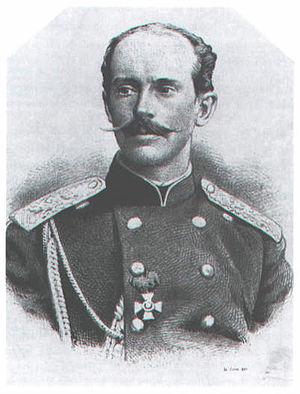
Nicolas Maximilianovitch de Leuchtenberg, duc de Leuchtenberg et prince Romanovsky, est né le 4 août 1843 dans une datcha du domaine de Serguievka, près de Peterhof, en Russie, et décédé le 6 janvier 1891 à Paris, en France. Chef de la maison de Beauharnais et petit-fils du tsar Nicolas Iᵉʳ de Russie, c'est un candidat malheureux aux trône de Grèce et de Roumanie. Comme son père, Nicolas de Leuchtenberg est par ailleurs un minéralogiste renommé.
L’élection au trône de Grèce de 1862-1863 se produit à la suite de la déposition du roi d'origine bavaroise Othon Iᵉʳ de Grèce, en octobre 1862, et vise à donner au royaume de Grèce un nouveau souverain.
La liste des ducs de Leuchtenberg comprend les noms des neuf personnalités bavaroises et russes ayant possédé le duché de Leuchtenberg après son rattachement à la Bavière en 1646.